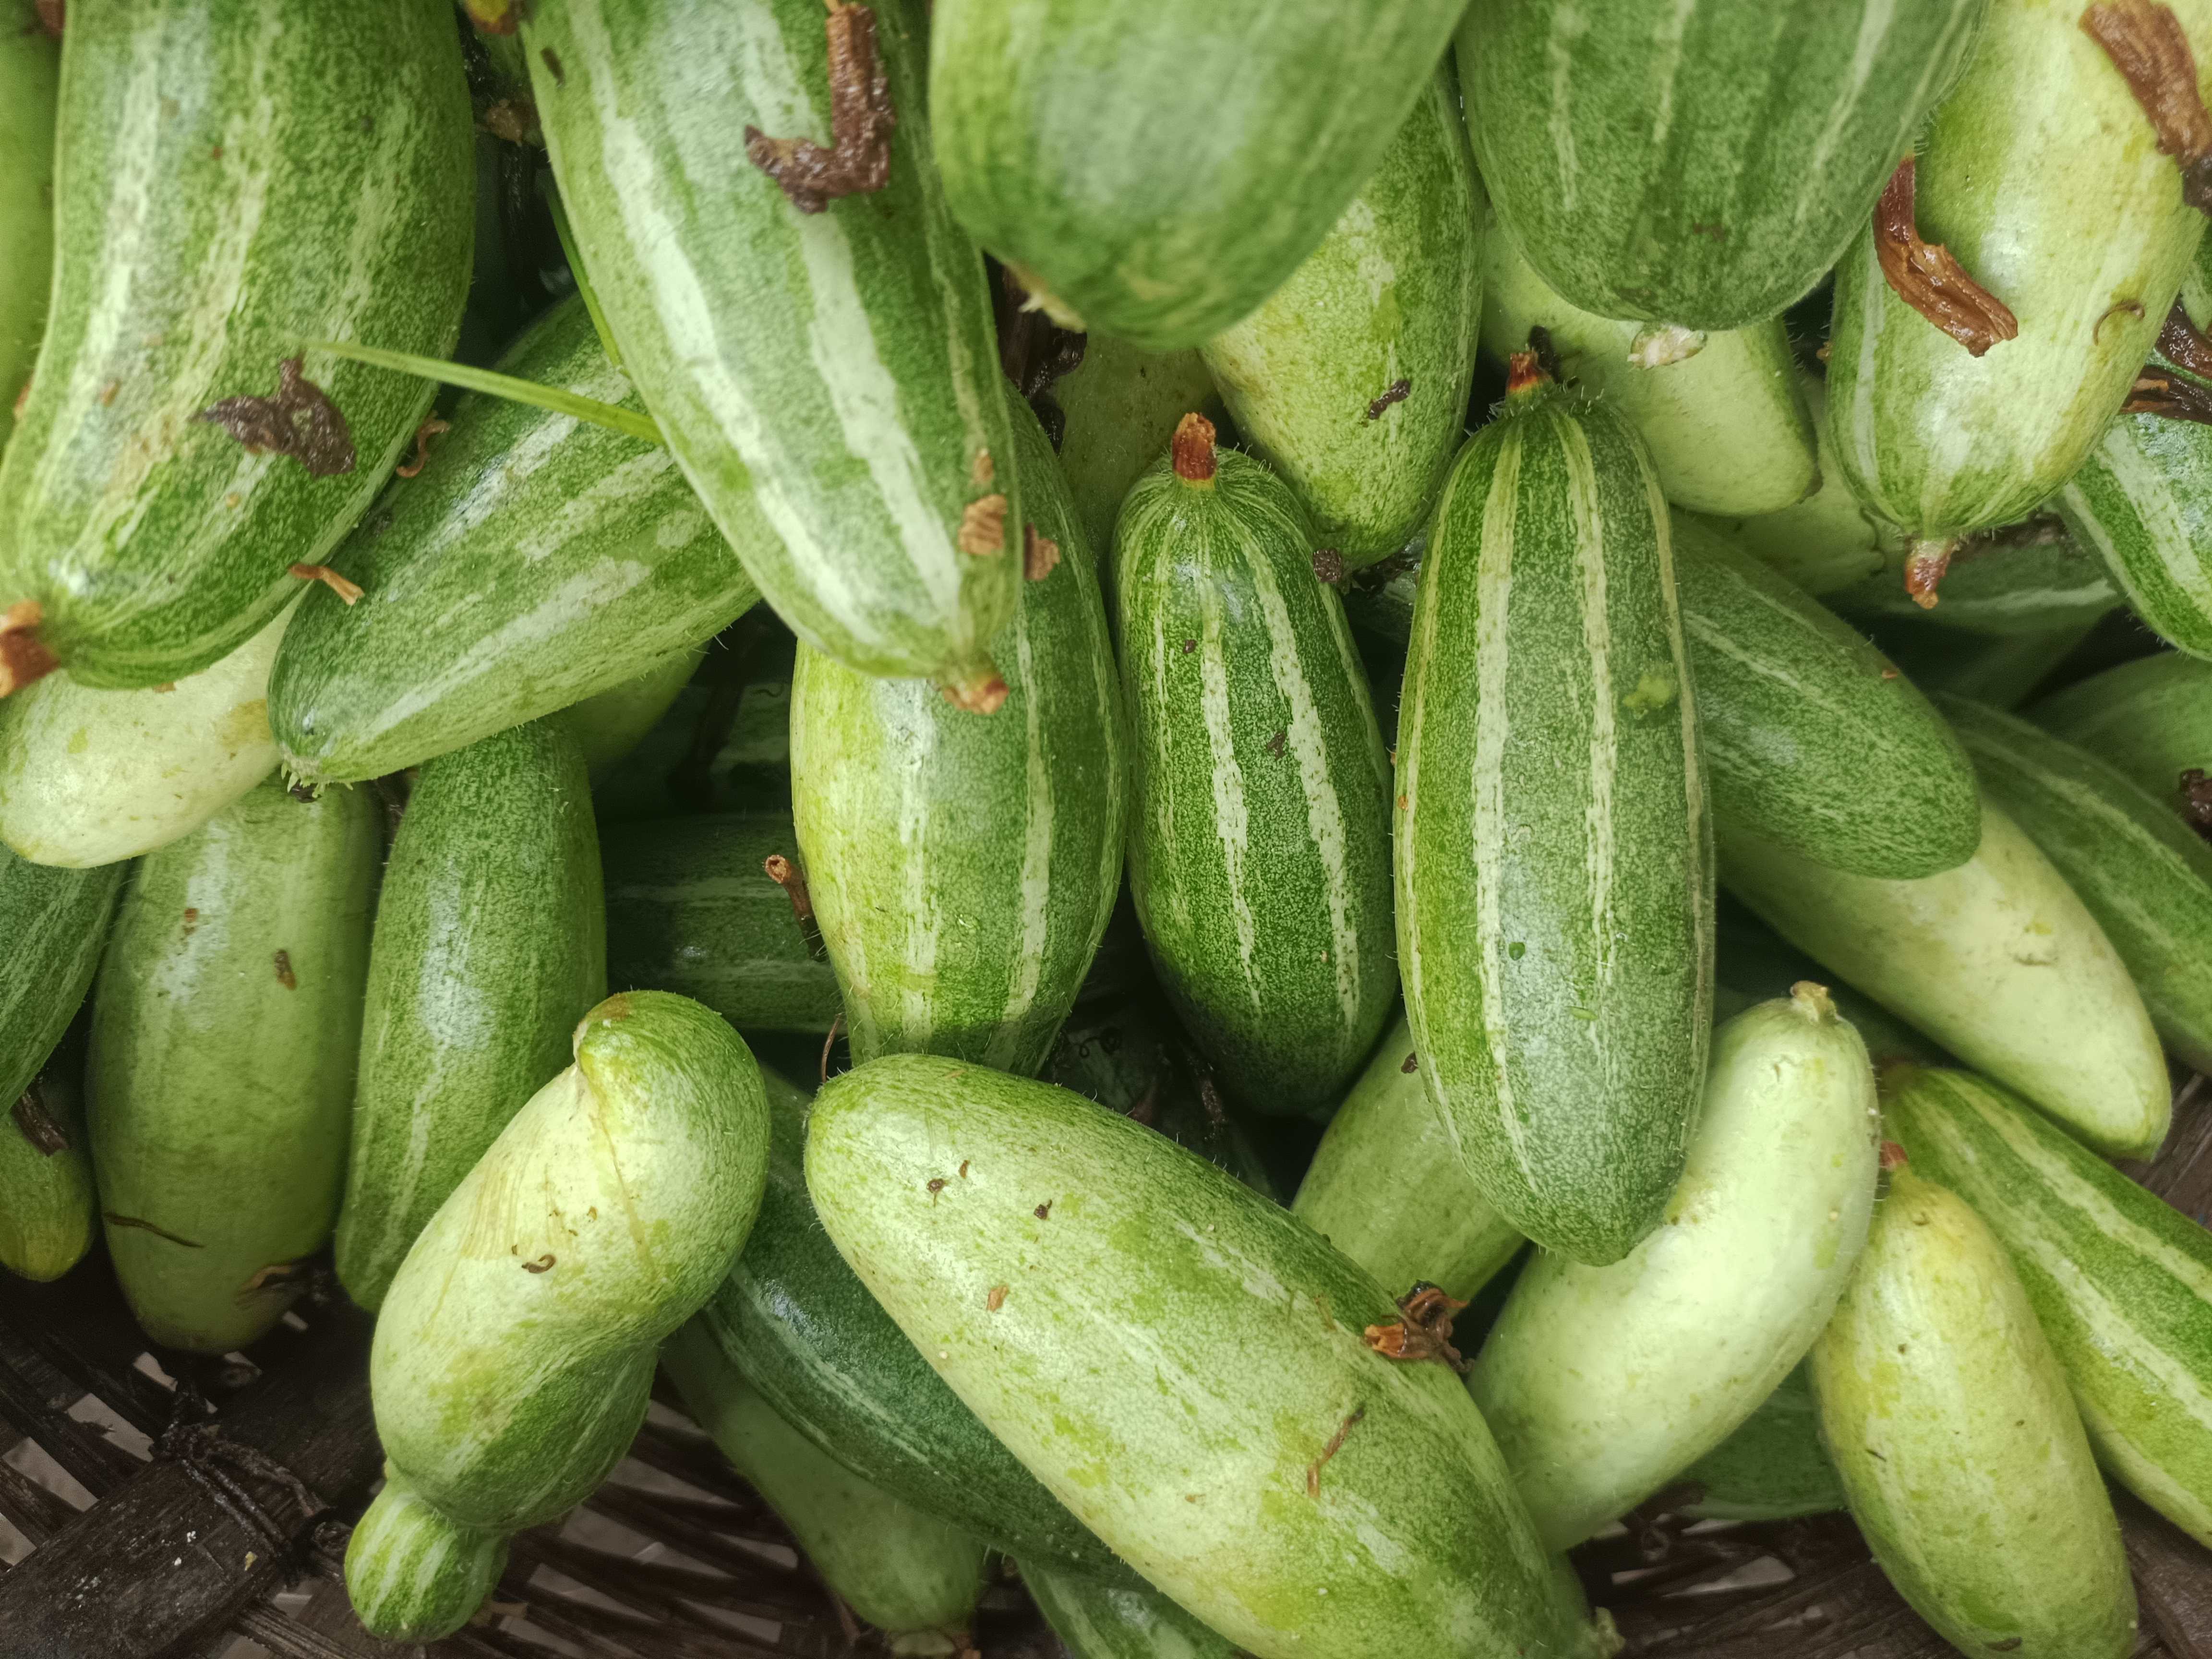
Label: Trichosanthes dioica